James Keys Wilson

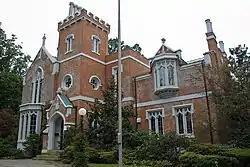
John S. Baker House

Wilson's Old Main (Bethany College) building on the Bethany College campus in West Virginia is an important surviving example of 19th century Gothic Revival architecture and a National Historic Landmark. Wilson's design was influenced by James Renwick, whose office he studied in, and may have been modeled after Renwick's design of the Smithsonian Museum (1845–1847).